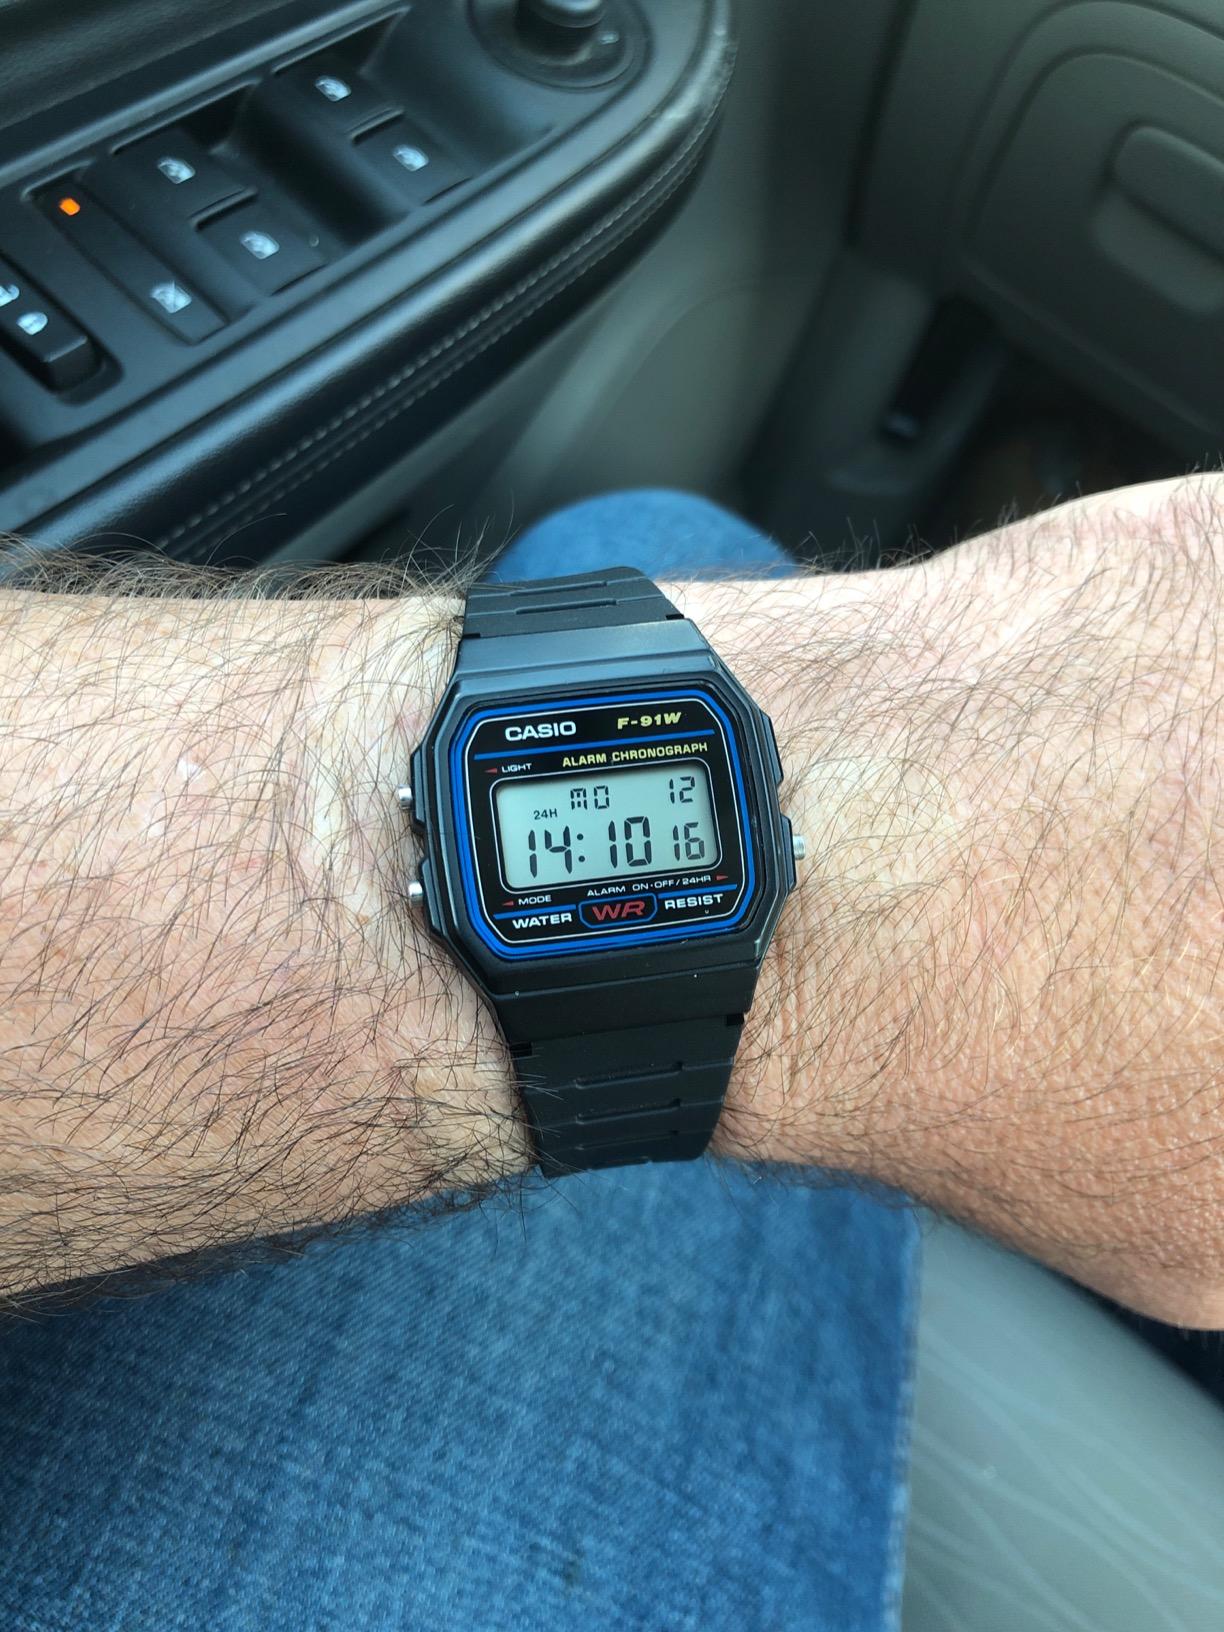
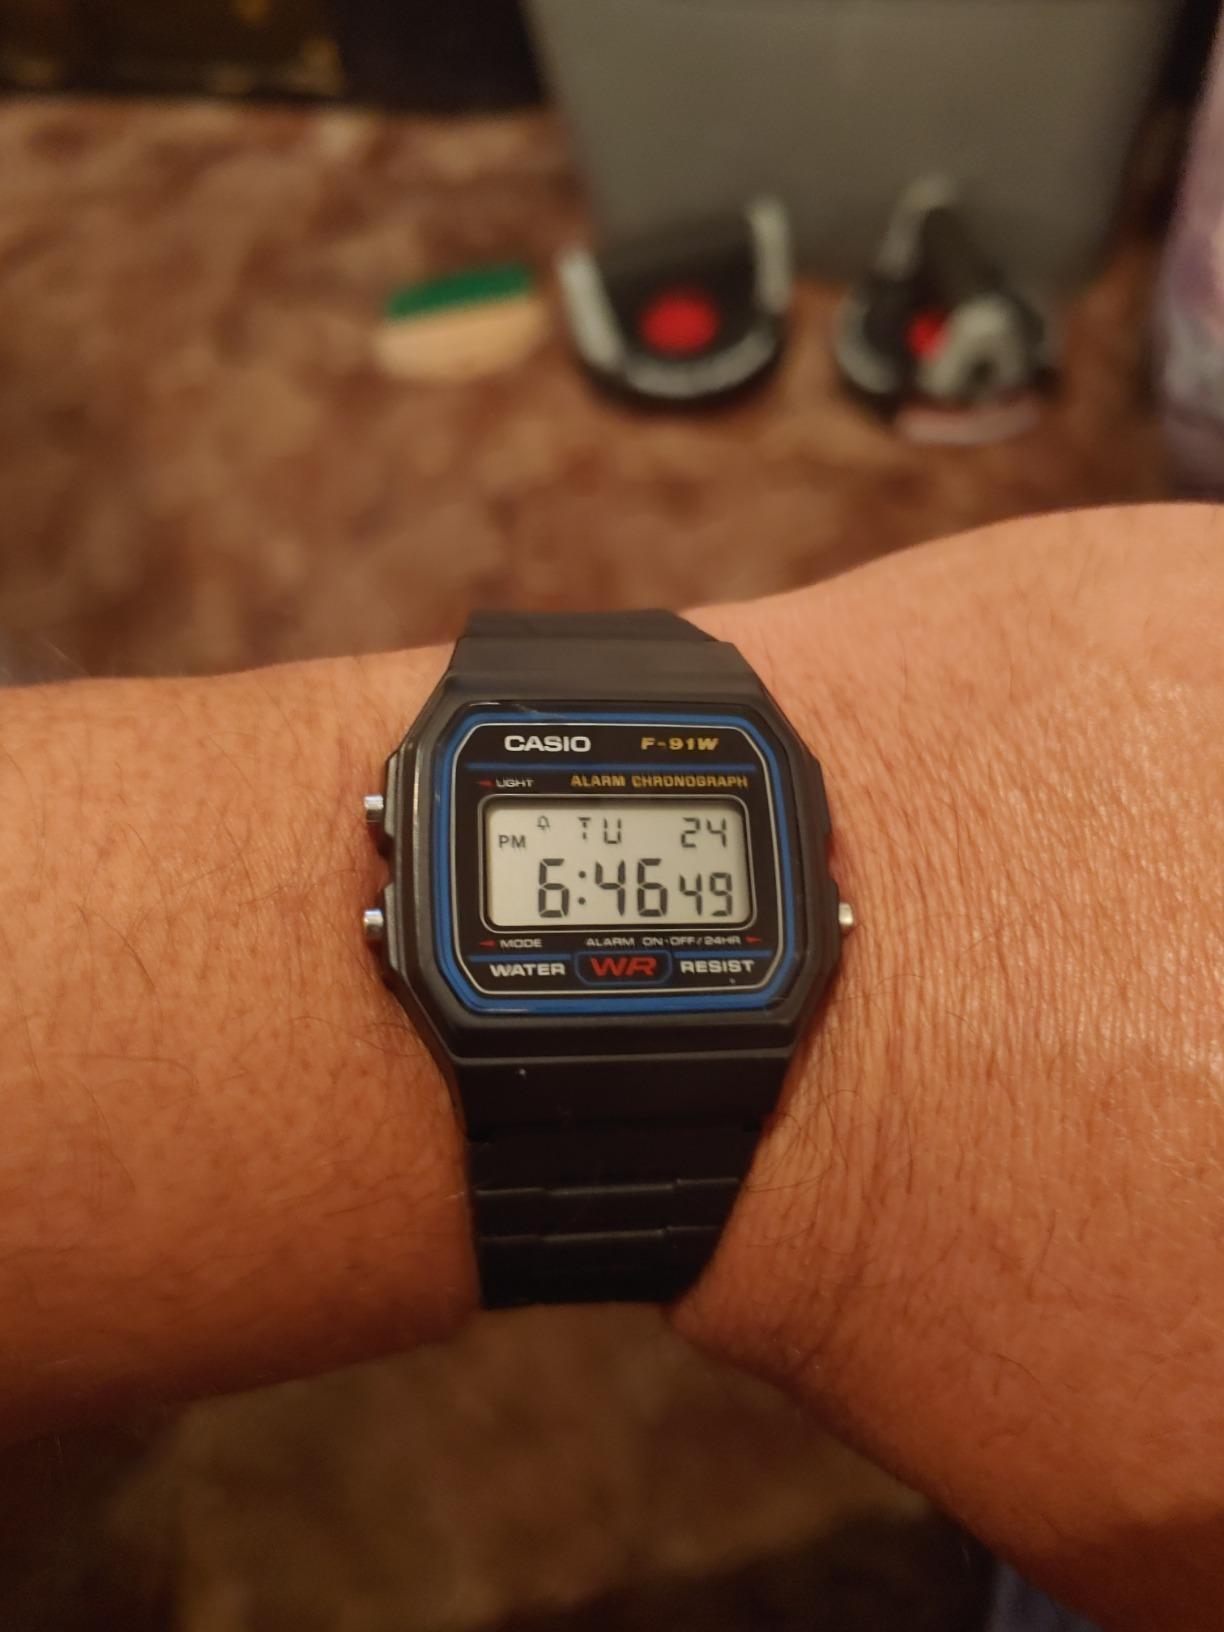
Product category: accessories_watch
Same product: yes